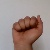
The image shows a hand gesture representing the letter 'A' in Indian Sign Language.